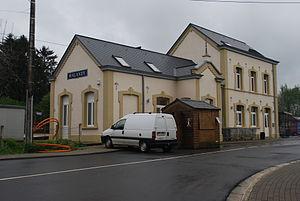
Vue de la gare de Halanzy.
Halanzy est un village ainsi qu'une section de la ville belge d'Aubange située dans la province de Luxembourg dans le Pays d'Arlon et dans la gaume, frontière entre les deux sous-région.